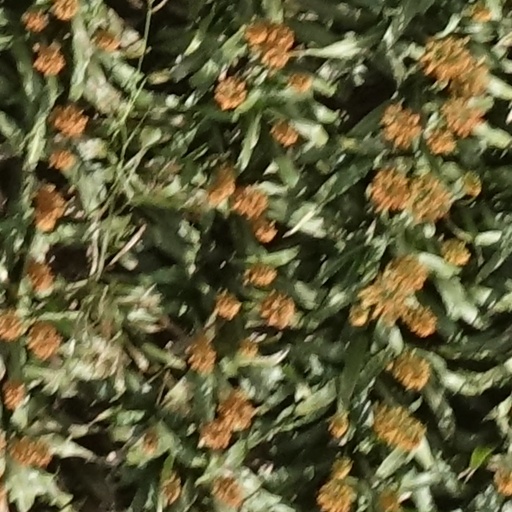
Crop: sorghum